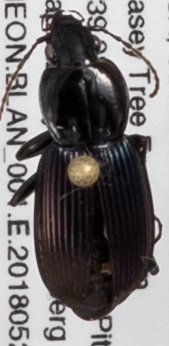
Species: Pterostichus trinarius
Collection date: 2018-05-22
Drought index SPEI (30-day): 1.69
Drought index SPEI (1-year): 0.26
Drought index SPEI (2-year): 0.642